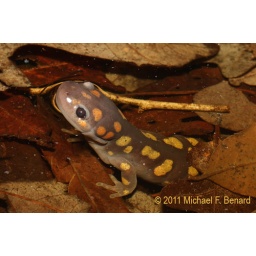
A male spotted salamander (&lt;i&gt;Ambystoma maculatum&lt;/i&gt;) pokes its head above water during the spring 2011 breeding season.